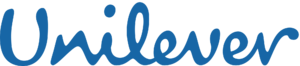
Unilever
Unilever er en industrikoncern, som dannedes i 1930, da den hollandske margarineproducent Margarine Unie og den britiske sæbefabrik Lever Brothers gik sammen. I dag er Unilever en af verdens største producenter af dagligvarer, især fødevarer, vaskemidler og hygiejneartikler, og den beskæftiger fra hovedsæderne i Rotterdam og London mere end 174.000 medarbejdere fordelt på 100 lande.